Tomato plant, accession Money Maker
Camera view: bottom (45 deg); turntable rotation: 210 degrees
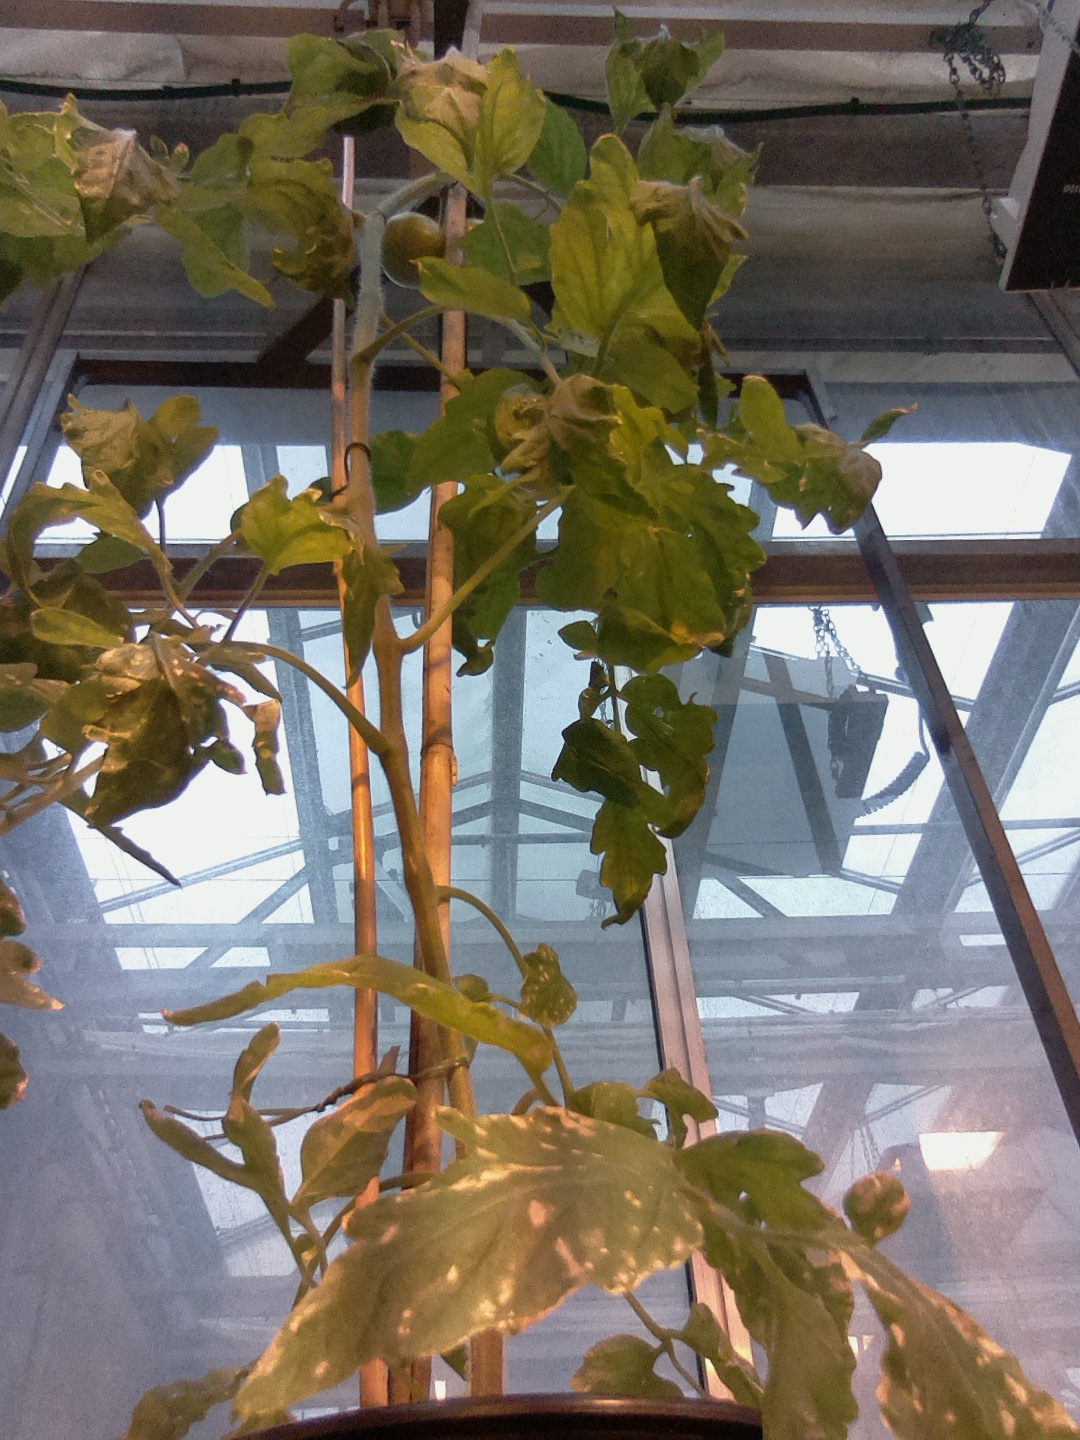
BBCH growth stage 76: 60%-70% of final fruit size